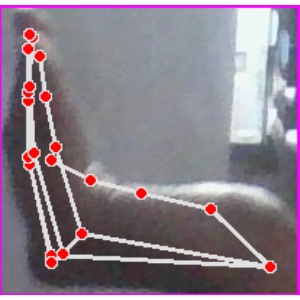
अक्षर: स